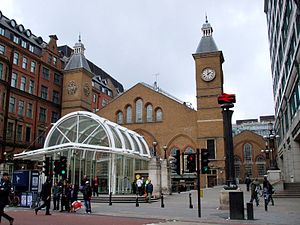
Circle line / Stationer
Liverpool Street
Circle line er en London Underground-rute i en spiralform, der kører fra Hammersmith til Edgware Road og derefter i et loop en gang rundt om det centrale London og tilbage til Edgware Road. Jernbanen er under terræn på den centrale strækning og i loopet øst for Paddingdon og, modsat Londons dybtliggende tube-baner, er jernbanetunnellerne beliggende lige under overfladen og er af en størrelse svarende til de britiske fjernbaner. Banen er farvet gul på netværkskortet og de 27 km betjener 36 stationer, inklusive hovedparten af Londons fjerntogsterminaler. Størstedelen af ruten og alle stationerne deles med District, Hammersmith & City og/eller Metropolitan lines. Circle line og Hammersmith & City line har til sammen over 114 million rejsende hvert år. 21 af de 36 stationer er under jorden.